Airports Corporation of Vietnam

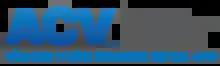
ACV former logo before 2024

ACV is organized to the parent company - subsidiary model with 1 subsidiary and 11 associated companies with 22 airport branches in Vietnam, including 10 international airports and 12 domestic airports.